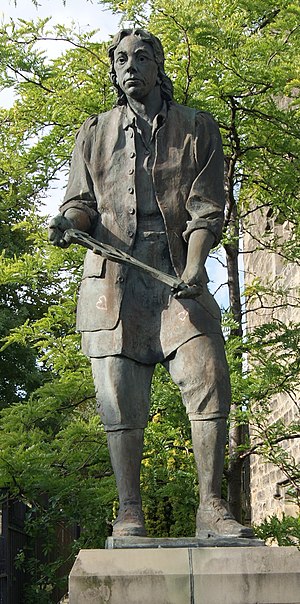
Thomas Chippendale
"Thomas Chippendale, var en møbeldesigner og møbelproducent fra Otley, West Yorkshire i Storbritannien. Sammen med Thomas Sheraton og George Hepplewhite, betragtes han som én af de ""tre store"" indenfor engelsk møbeldesign under 1700-tallet.